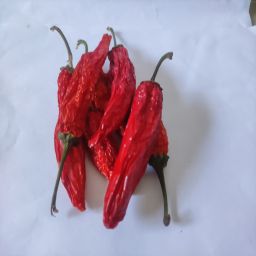
Crop: New Mexico Green Chile
Quality: Dried